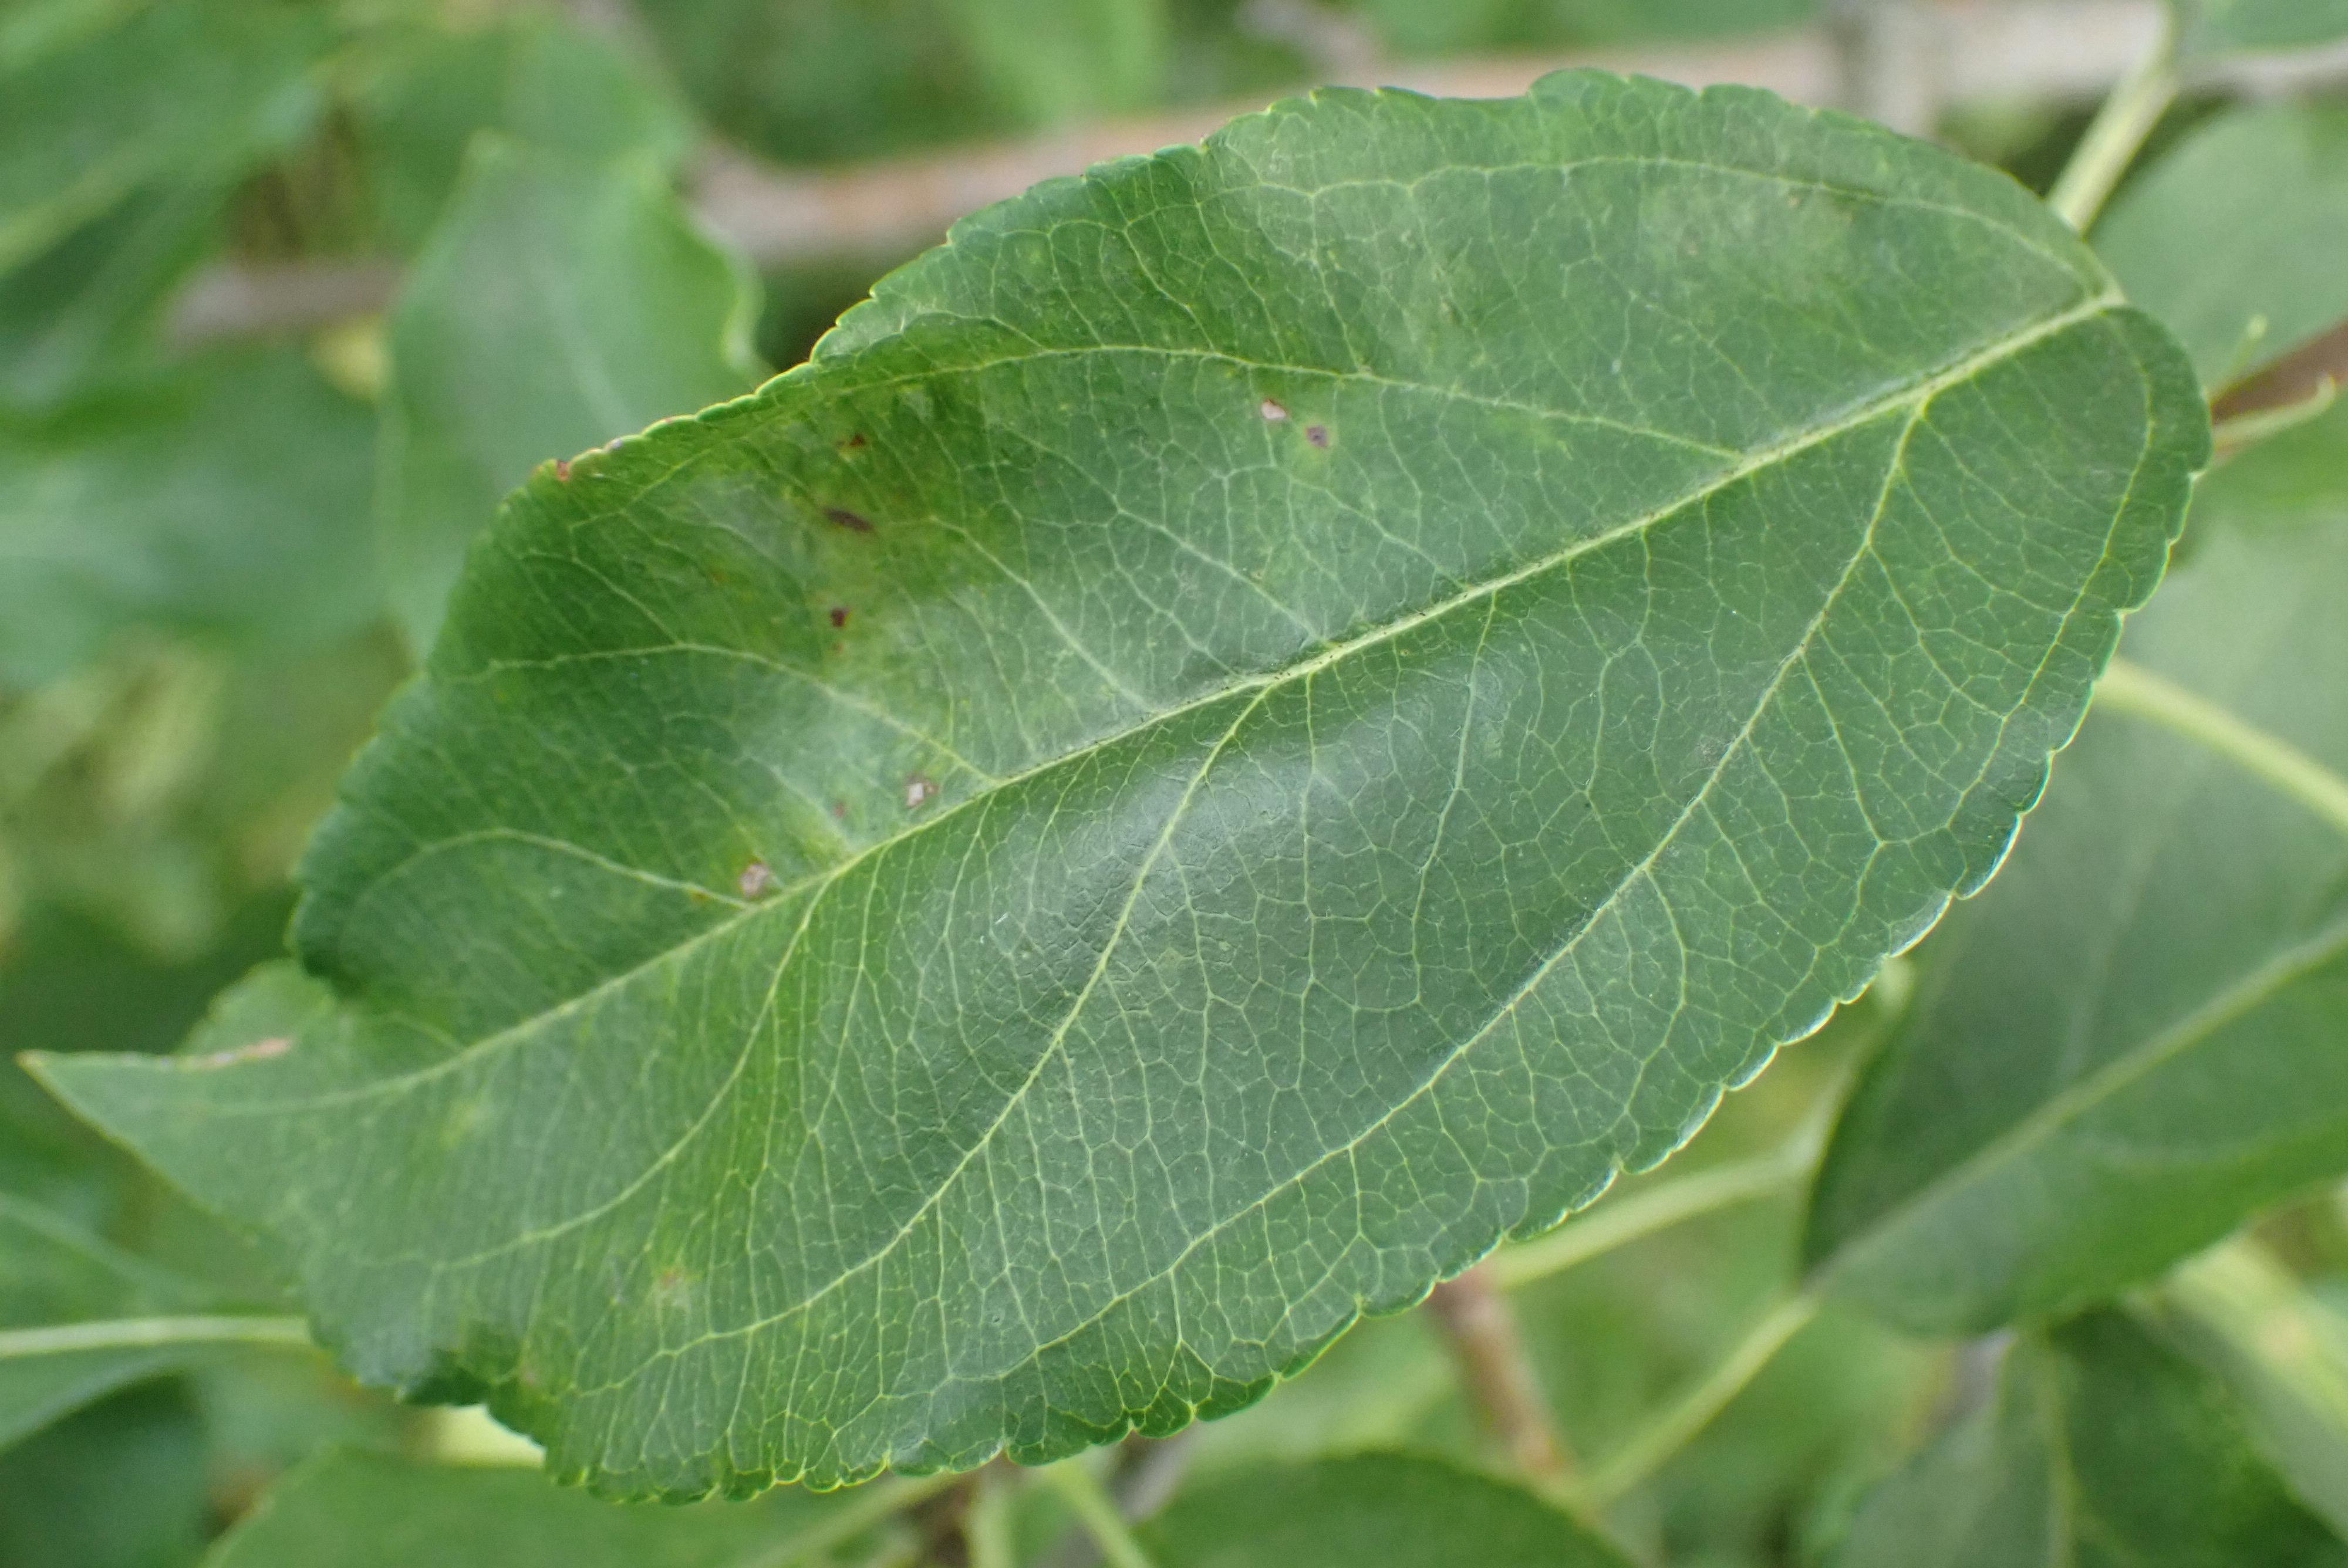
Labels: scab